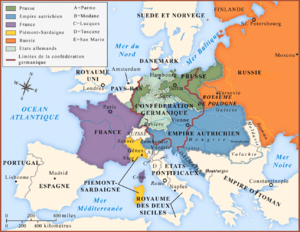
La Confédération germanique est une confédération européenne ayant existé de 1815 à 1866. Elle est formée lors du congrès de Vienne, en remplacement de la confédération du Rhin sous protectorat de Napoléon Iᵉʳ. La Confédération germanique reprend en grande partie les limites du Saint-Empire romain germanique, incluant donc des populations non germanophones. Restent hors de la Confédération les territoires autrichiens relevant du royaume de Hongrie et les territoires prussiens à l'est du Brandebourg.
Giuseppe Mazzini, né le 22 juin 1805 à Gênes et mort le 10 mars 1872 à Pise, est un révolutionnaire et patriote italien, fervent républicain et combattant pour la réalisation de l'unité italienne. Il est considéré avec Giuseppe Garibaldi, Victor-Emmanuel II et Camillo Cavour, comme l'un des « pères de la patrie ».
L'article des relations franco-allemandes concerne l'ensemble des relations bilatérales entre la France et l'Allemagne.
Camillo Paolo Filippo Giulio Benso, comte de Cavour, né à Turin le 10 août 1810 et décédé dans la même ville le 6 juin 1861, est un homme d'État piémontais, important partisan et acteur de l'unité italienne. Il est considéré, avec Giuseppe Garibaldi, Victor-Emmanuel II et Giuseppe Mazzini, comme l'un des « pères de la patrie » italienne.